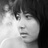
Emotion: sad